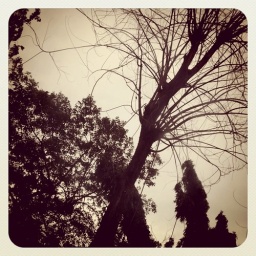
Took this picture by accident when looking out of the car window